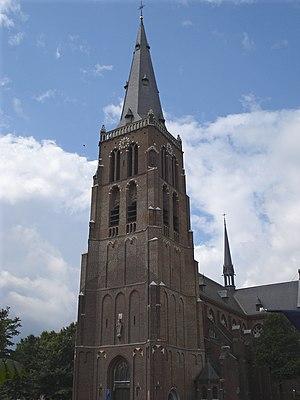
Berghem est un village néerlandais au nord-est du Brabant-Septentrional, situé immédiatement à l'est d'Oss. Commune indépendante jusqu'à la fin 1993, il a été rattaché à Oss le 1ᵉʳ janvier 1994. Le 1ᵉʳ janvier 2011, Berghem a une population de 8 804 habitants.